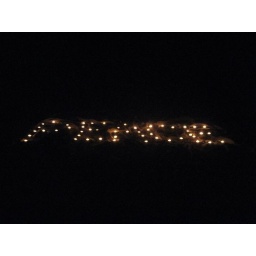
I wrote this in the sand on Malibu, CA beach with soy candle tarts.